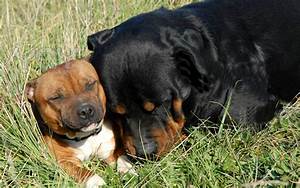
Label: cane